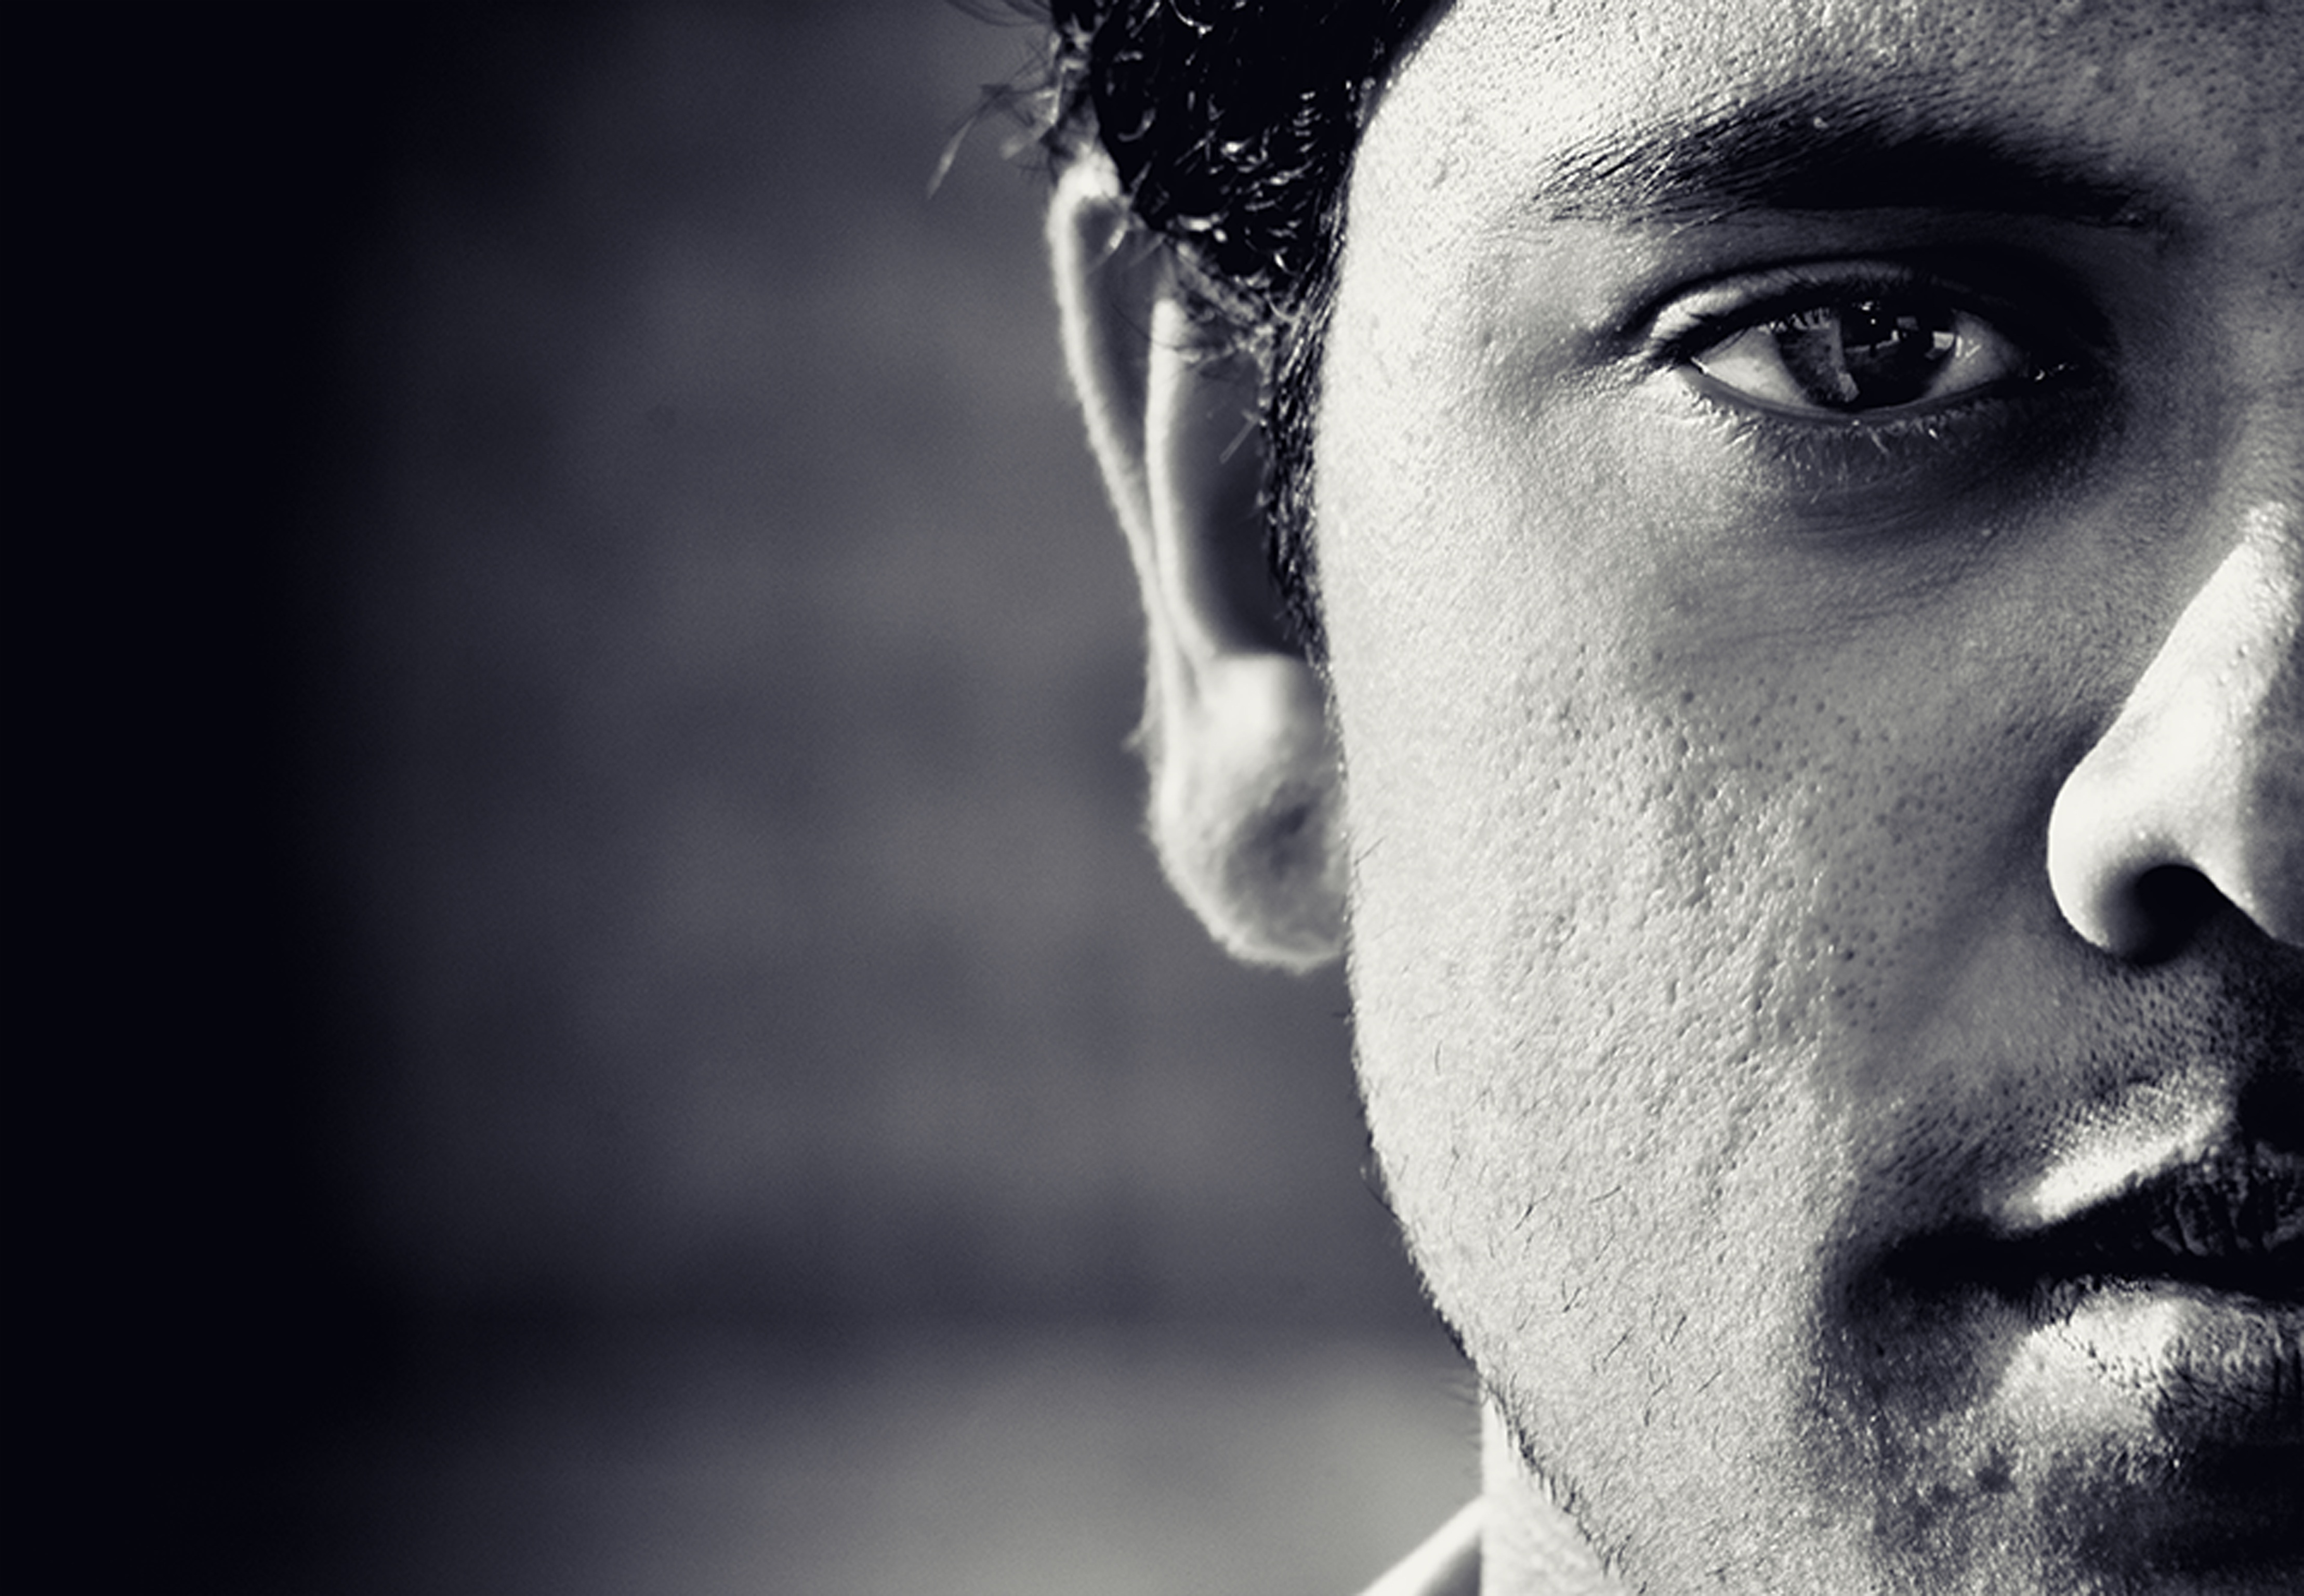
man, person, black and white, white, photography, male, portrait, model, darkness, two, black, monochrome, close up, face, eye, vision, head, photograph, beauty, organ, handsome, emotion, confidence, monochrome photography, portrait photography, two face